John Gwinn

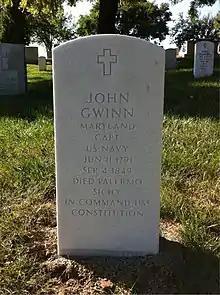
Grave at Arlington National Cemetery

John Gwinn III (June 11, 1791 – September 1, 1849) was a United States Navy officer born in Maryland. During the War of 1812, he was a POW after the Royal Navy had captured in 1814 and he later commanded .